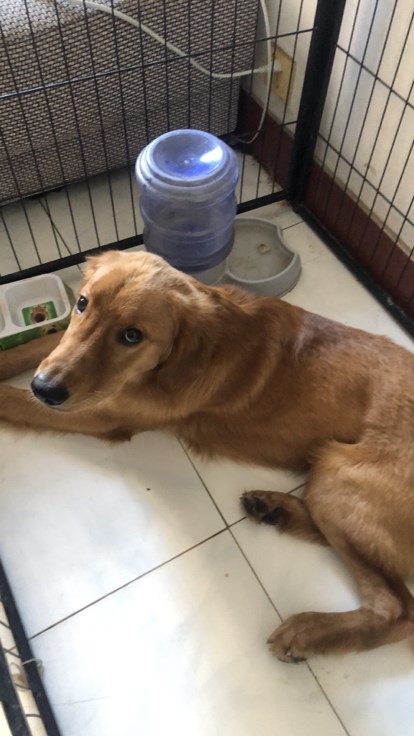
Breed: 5355-n000126-golden_retriever